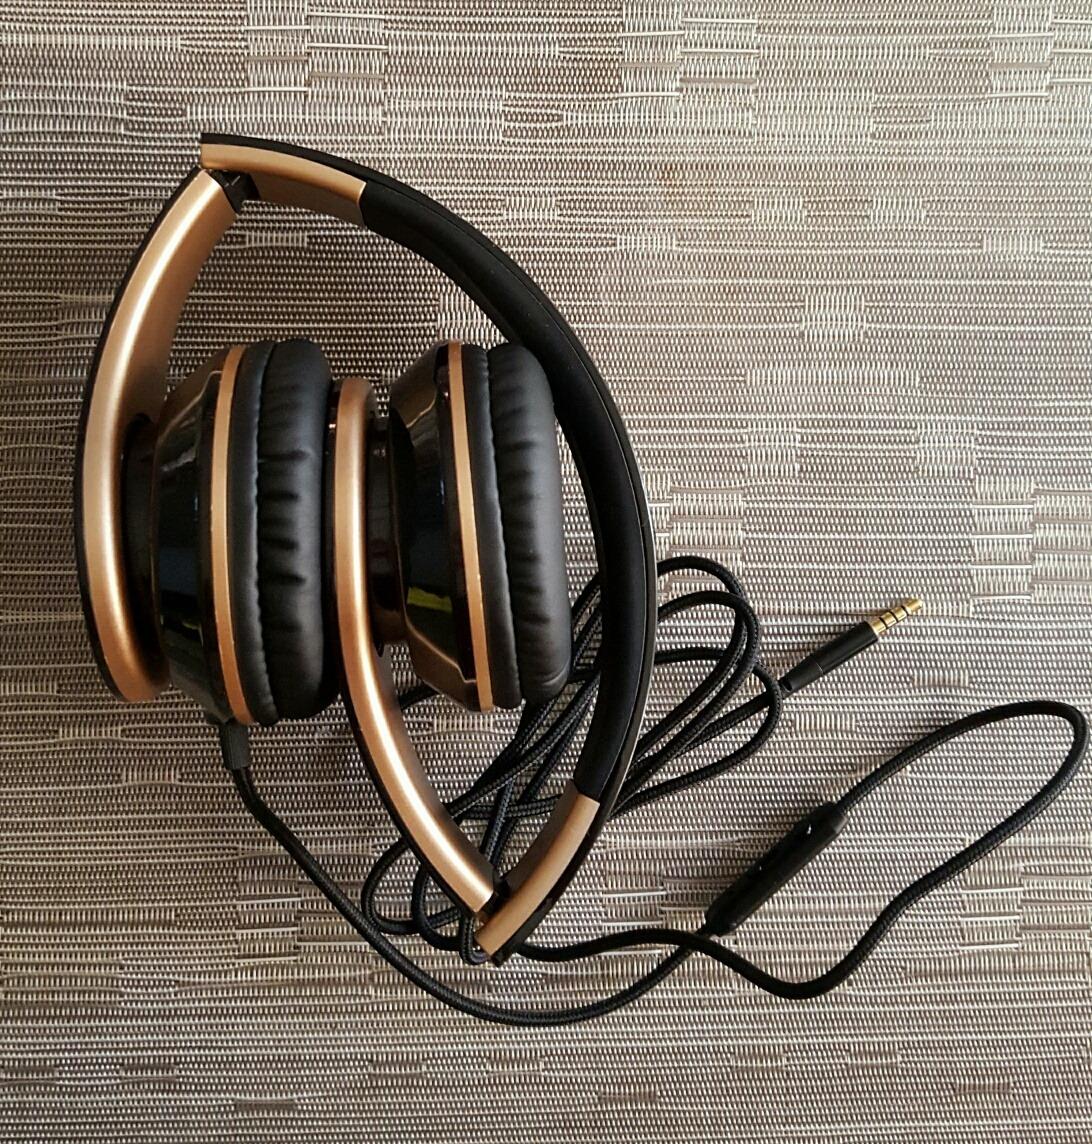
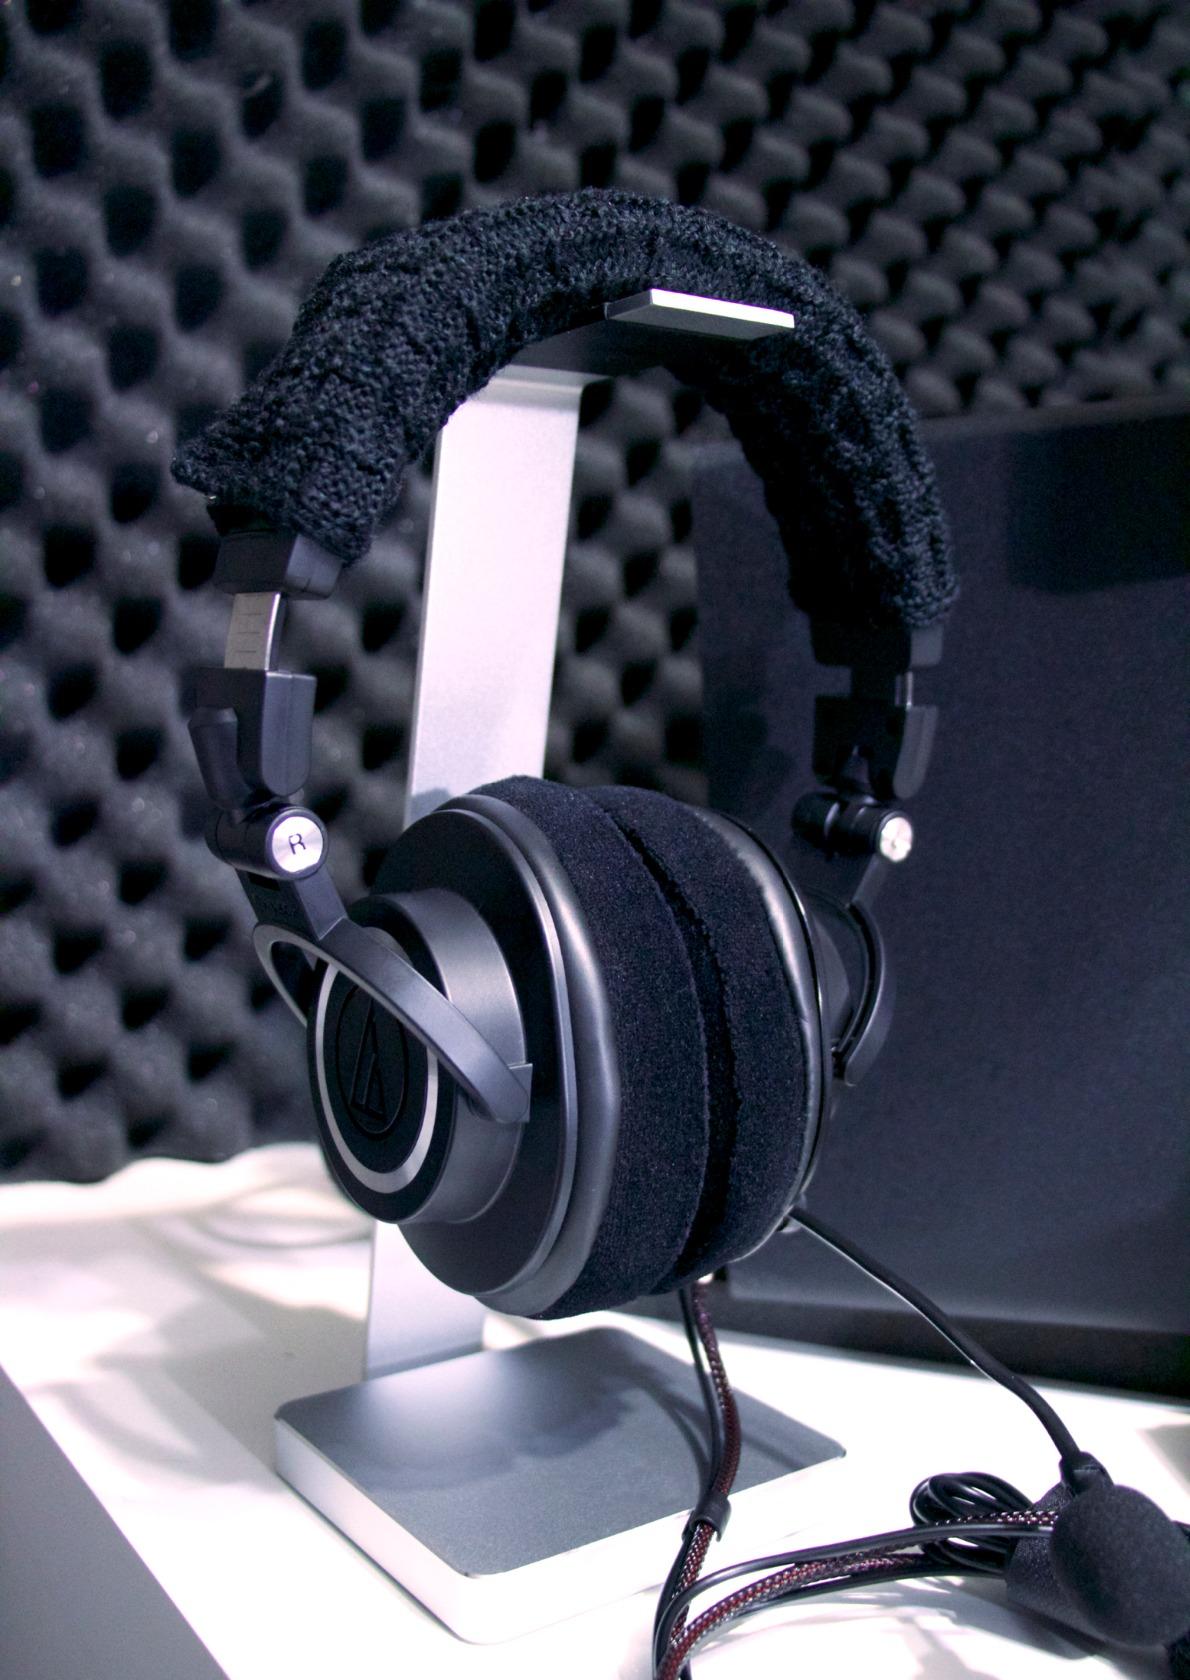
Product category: headphones
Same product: no